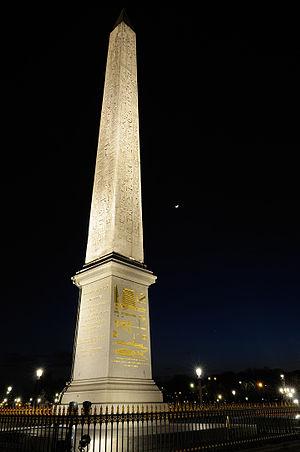
Obélisque de la place de la Concorde à Paris.